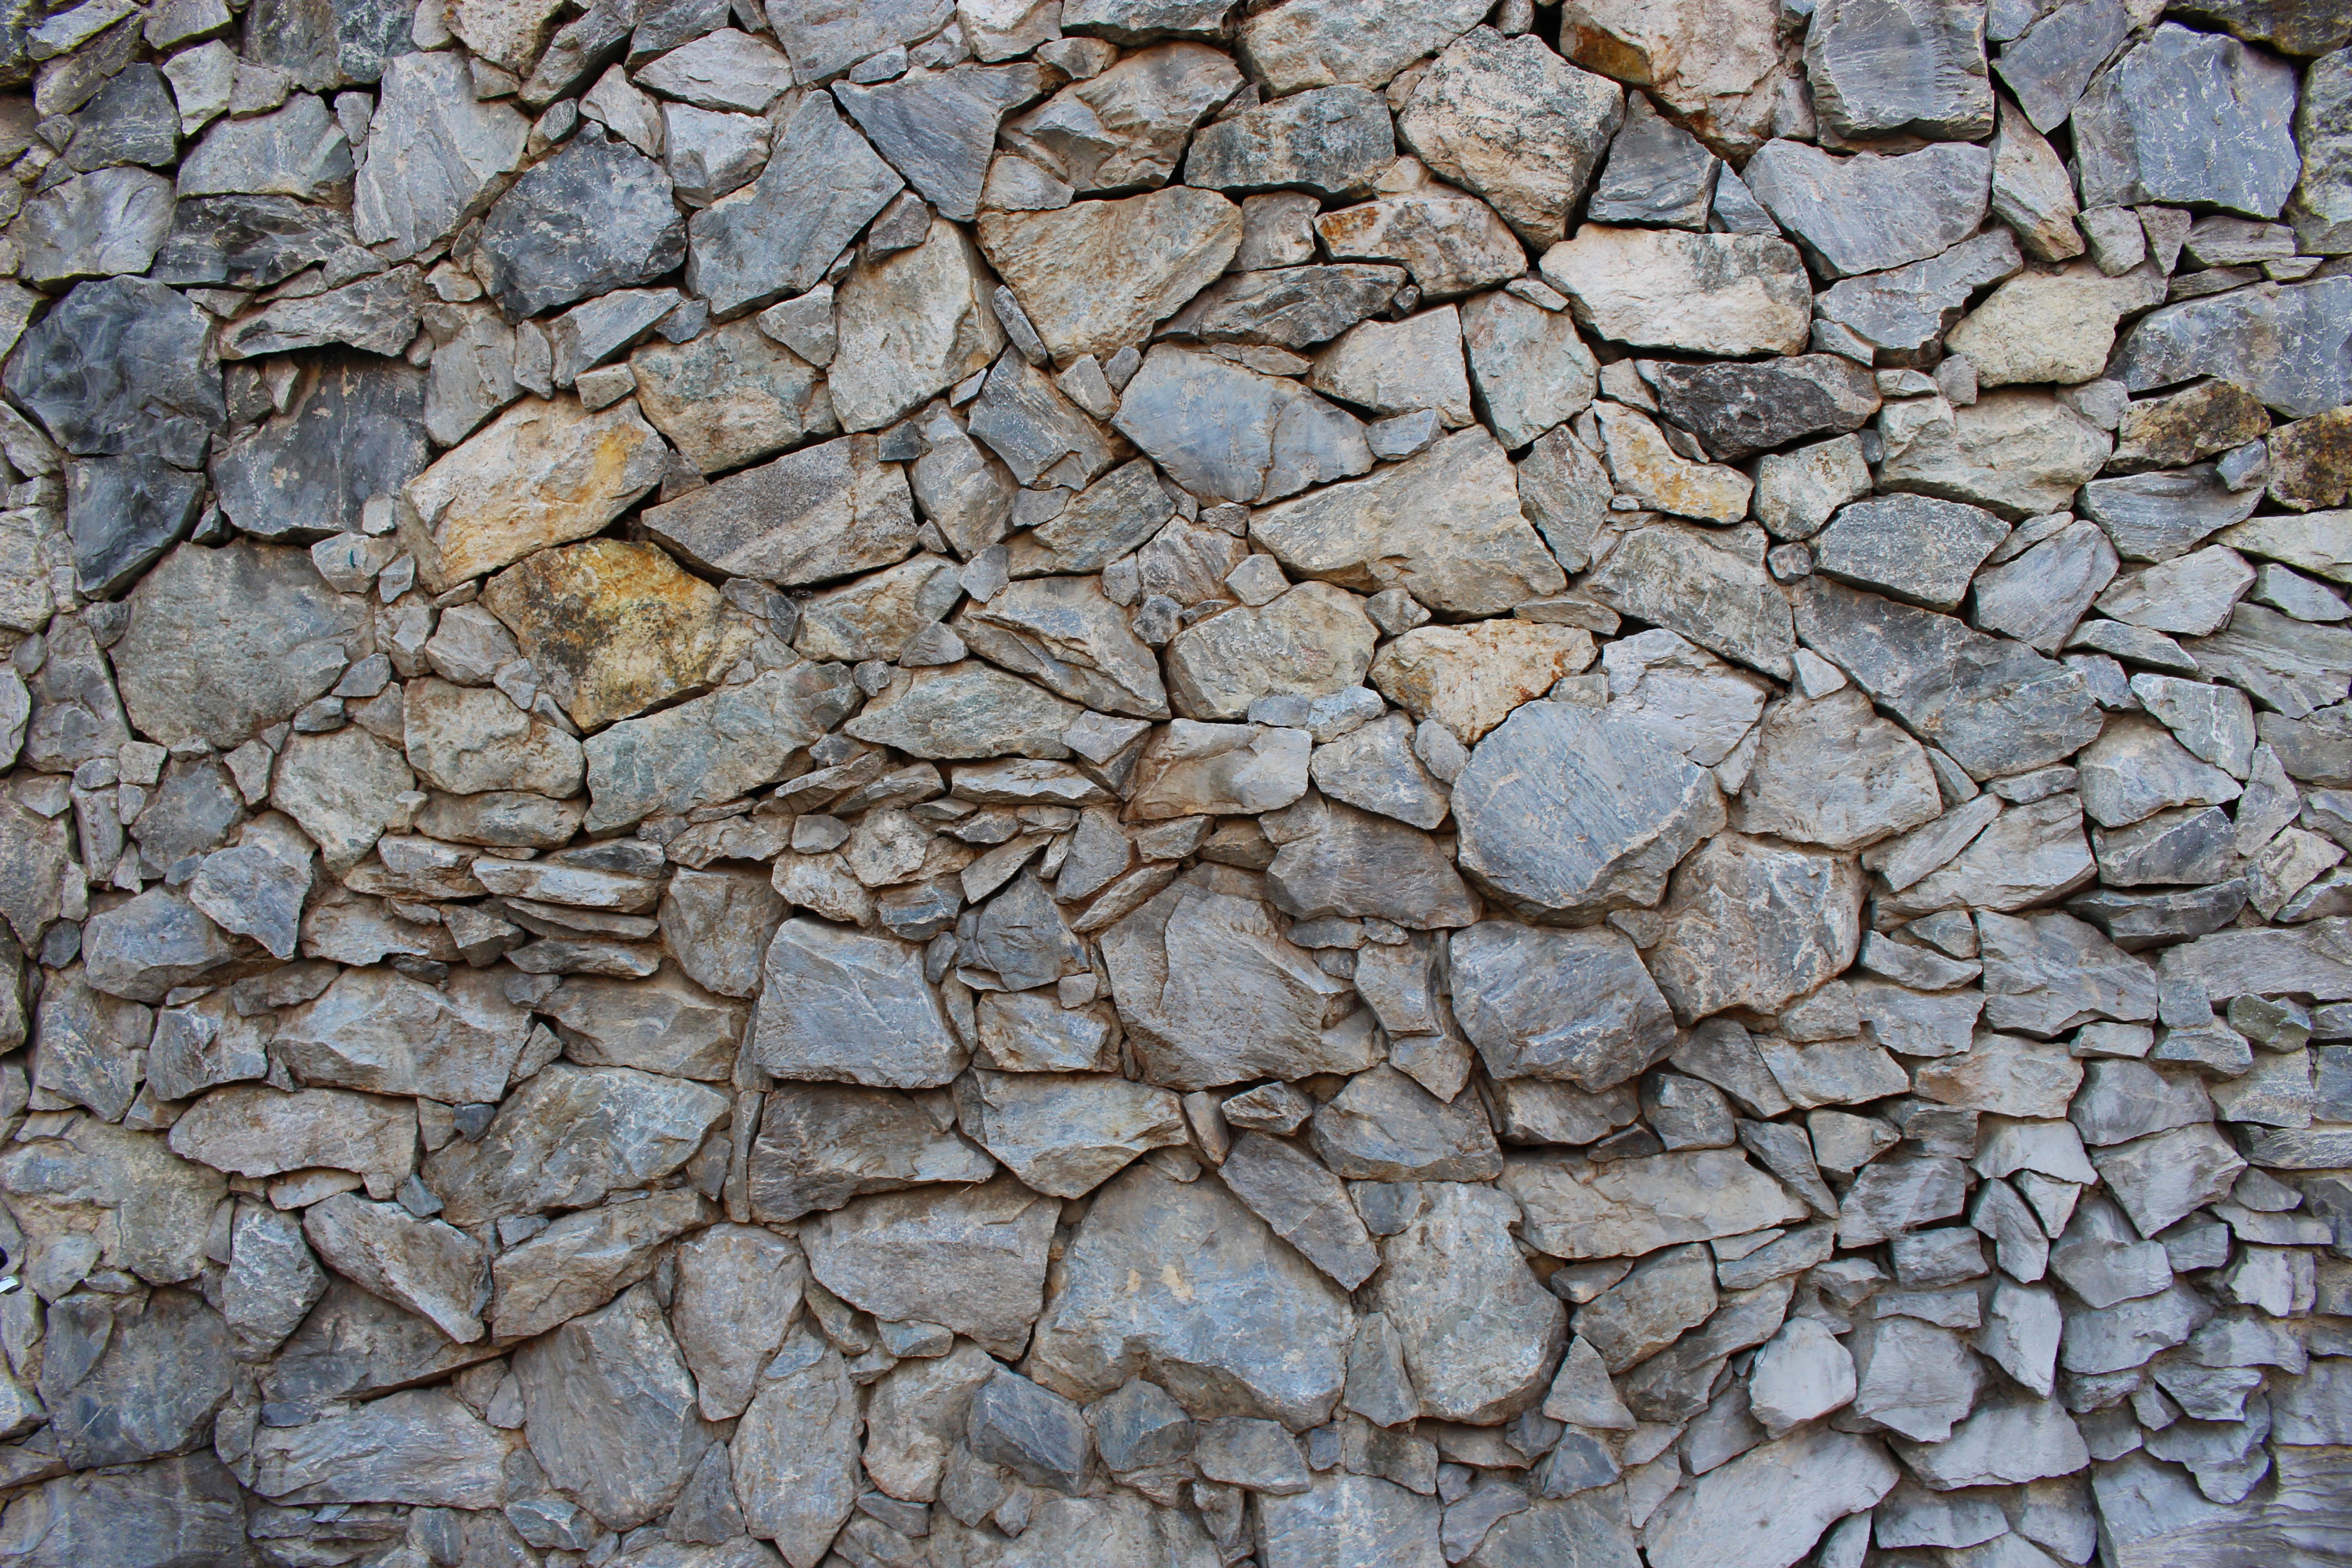
rock, architecture, structure, wood, texture, floor, building, old, cobblestone, wall, stone, rustic, asphalt, construction, pattern, soil, ancient, facade, gray, rough, exterior, stone wall, material, surface, weathered, cracked, rubble, background, gravel, aged, flooring, road surface